Kurt S. Browning

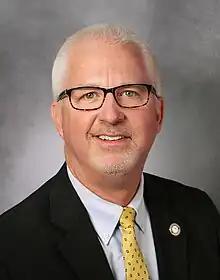
Official portrait as superintendent

Browning announced his resignation as Secretary of State on January 11, 2012, effective February 17, 2012. Several weeks later, he announced that he would run for Pasco County Superintendent of Schools. He was elected to that position on November 6, 2012, after defeating two-term incumbent Heather Fiorentino in the Republican primary. After three terms on November 19, 2024, Browning retired from Superintendent of Schools. Browning was succeeded by John Legg.